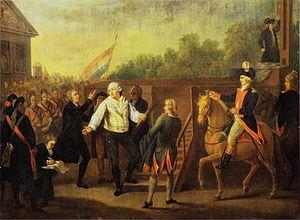
Jacques Roux, né le 21 août 1752 à Pranzac et mort par suicide dans la prison de Bicêtre le 10 février 1794, est un prêtre constitutionnel catholique et une personnalité de la Révolution française, pionnier d'une certaine forme de socialisme en France et précurseur de l'anarchisme, surnommé « le curé rouge » ou encore « le petit Marat ».